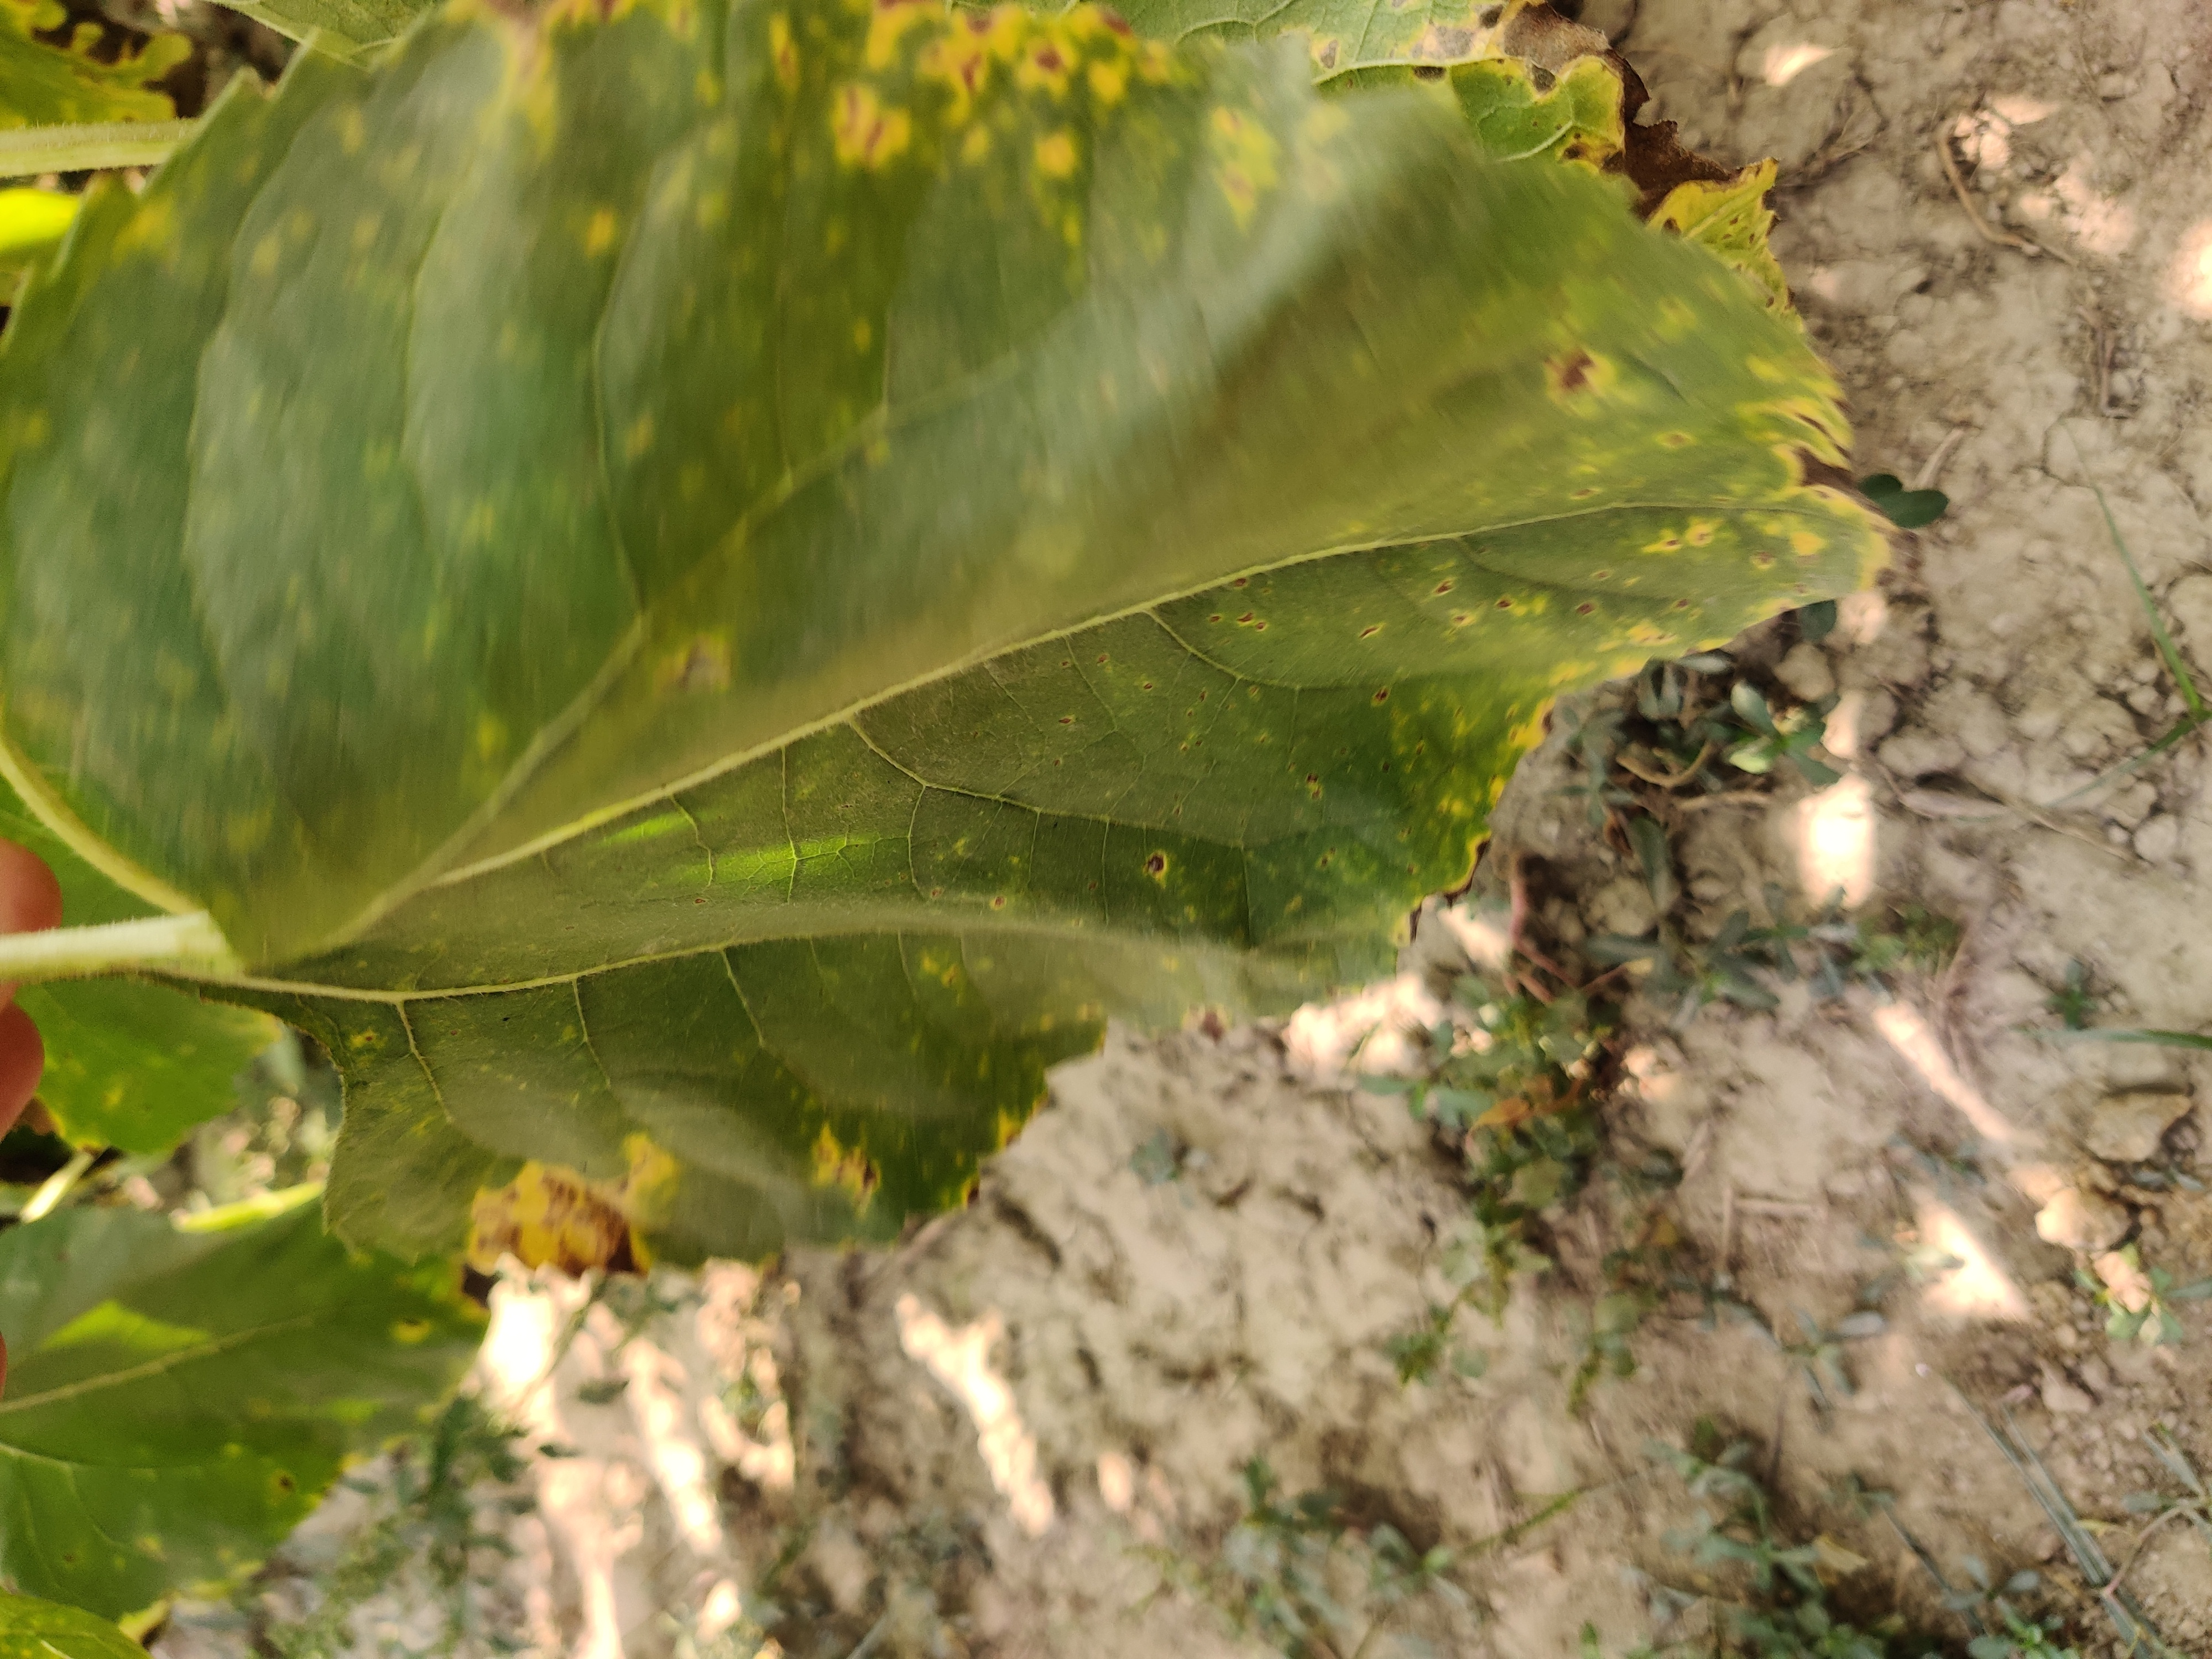
Label: Downy_mildew